Delina Fico

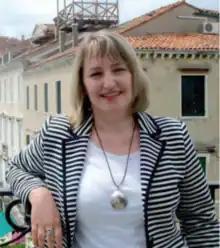
Delina Fico

Delina Fico is an Albanian civil society activist whose work primarily focuses on subjects of advocacy, gender issues, LGBTQ advocacy, community development, and public education. Fico's work has sought to form Non-governmental organization networks (NGOs) and increase cooperation between women's rights groups.